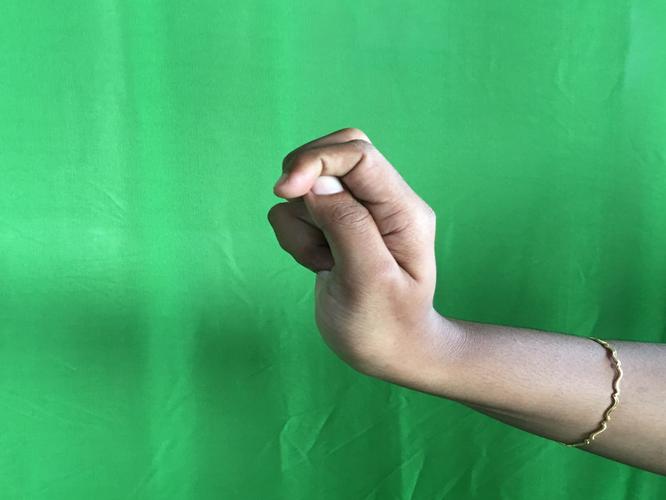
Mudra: Katakamukha_2
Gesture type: single_hand